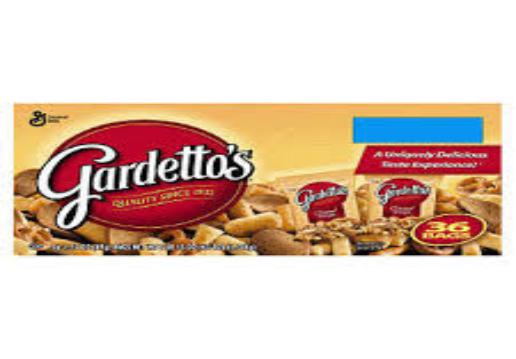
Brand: Gardetto's
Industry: Food